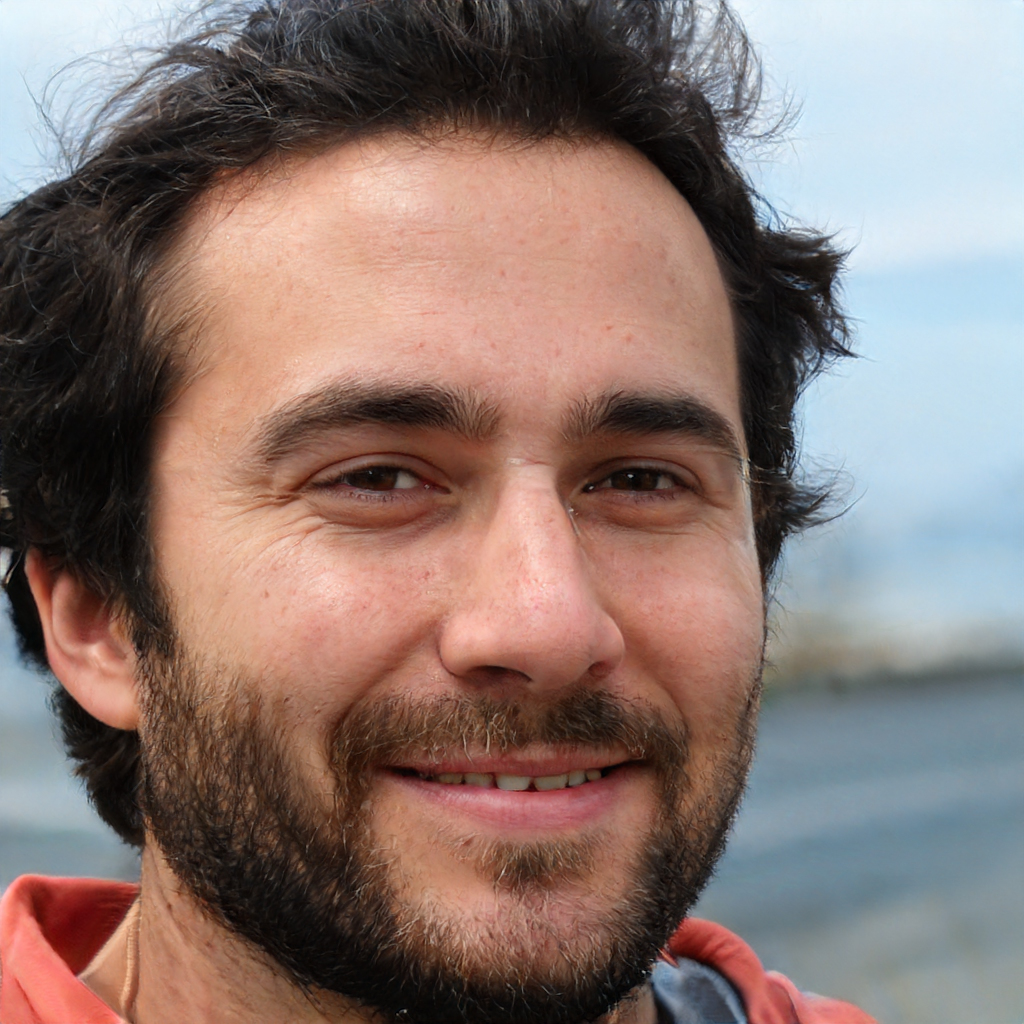
Gender: Male